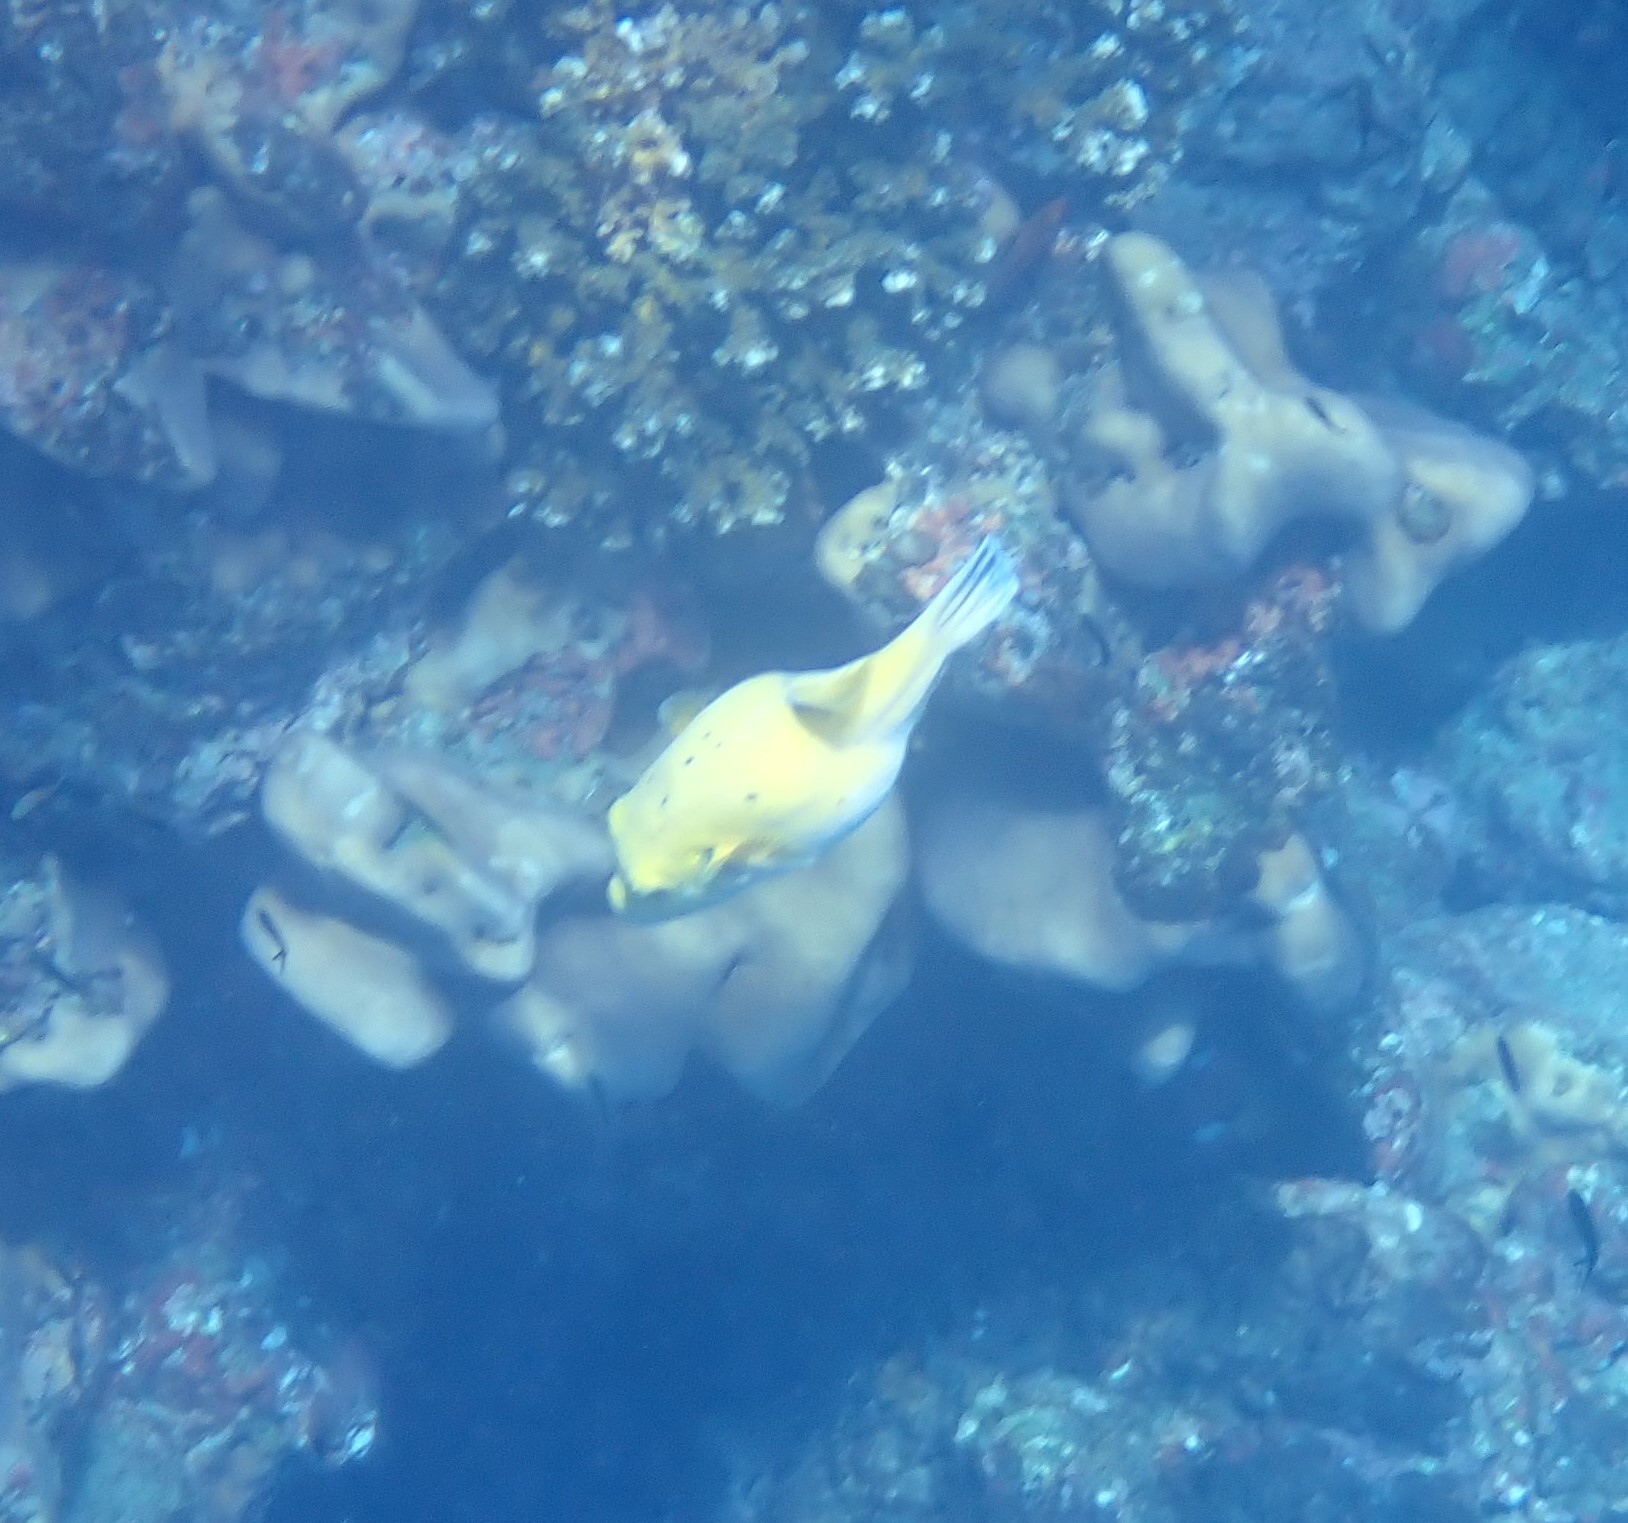
Arothron meleagris (Guineafowl Puffer)